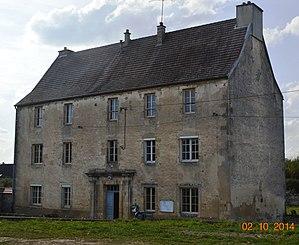
Ampilly-les-Bordes est une commune française située dans le canton de Châtillon-sur-Seine du département de la Côte-d'Or en région Bourgogne-Franche-Comté.